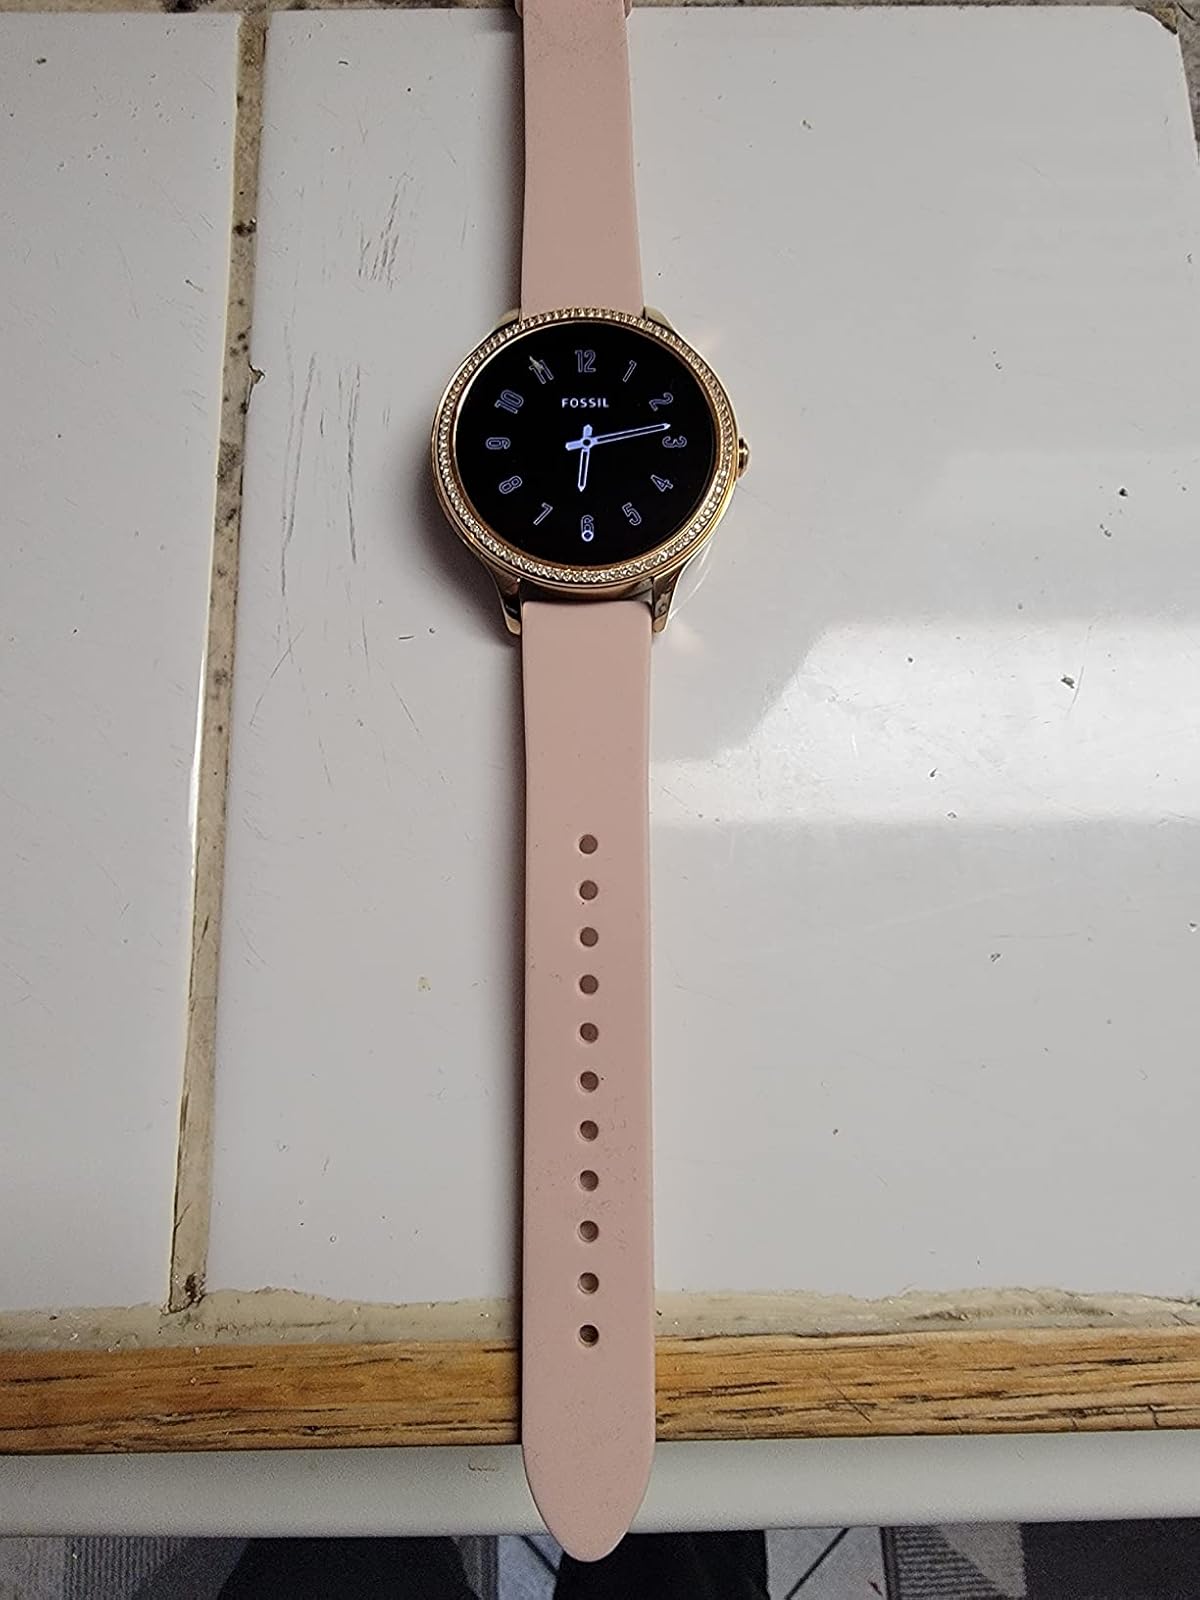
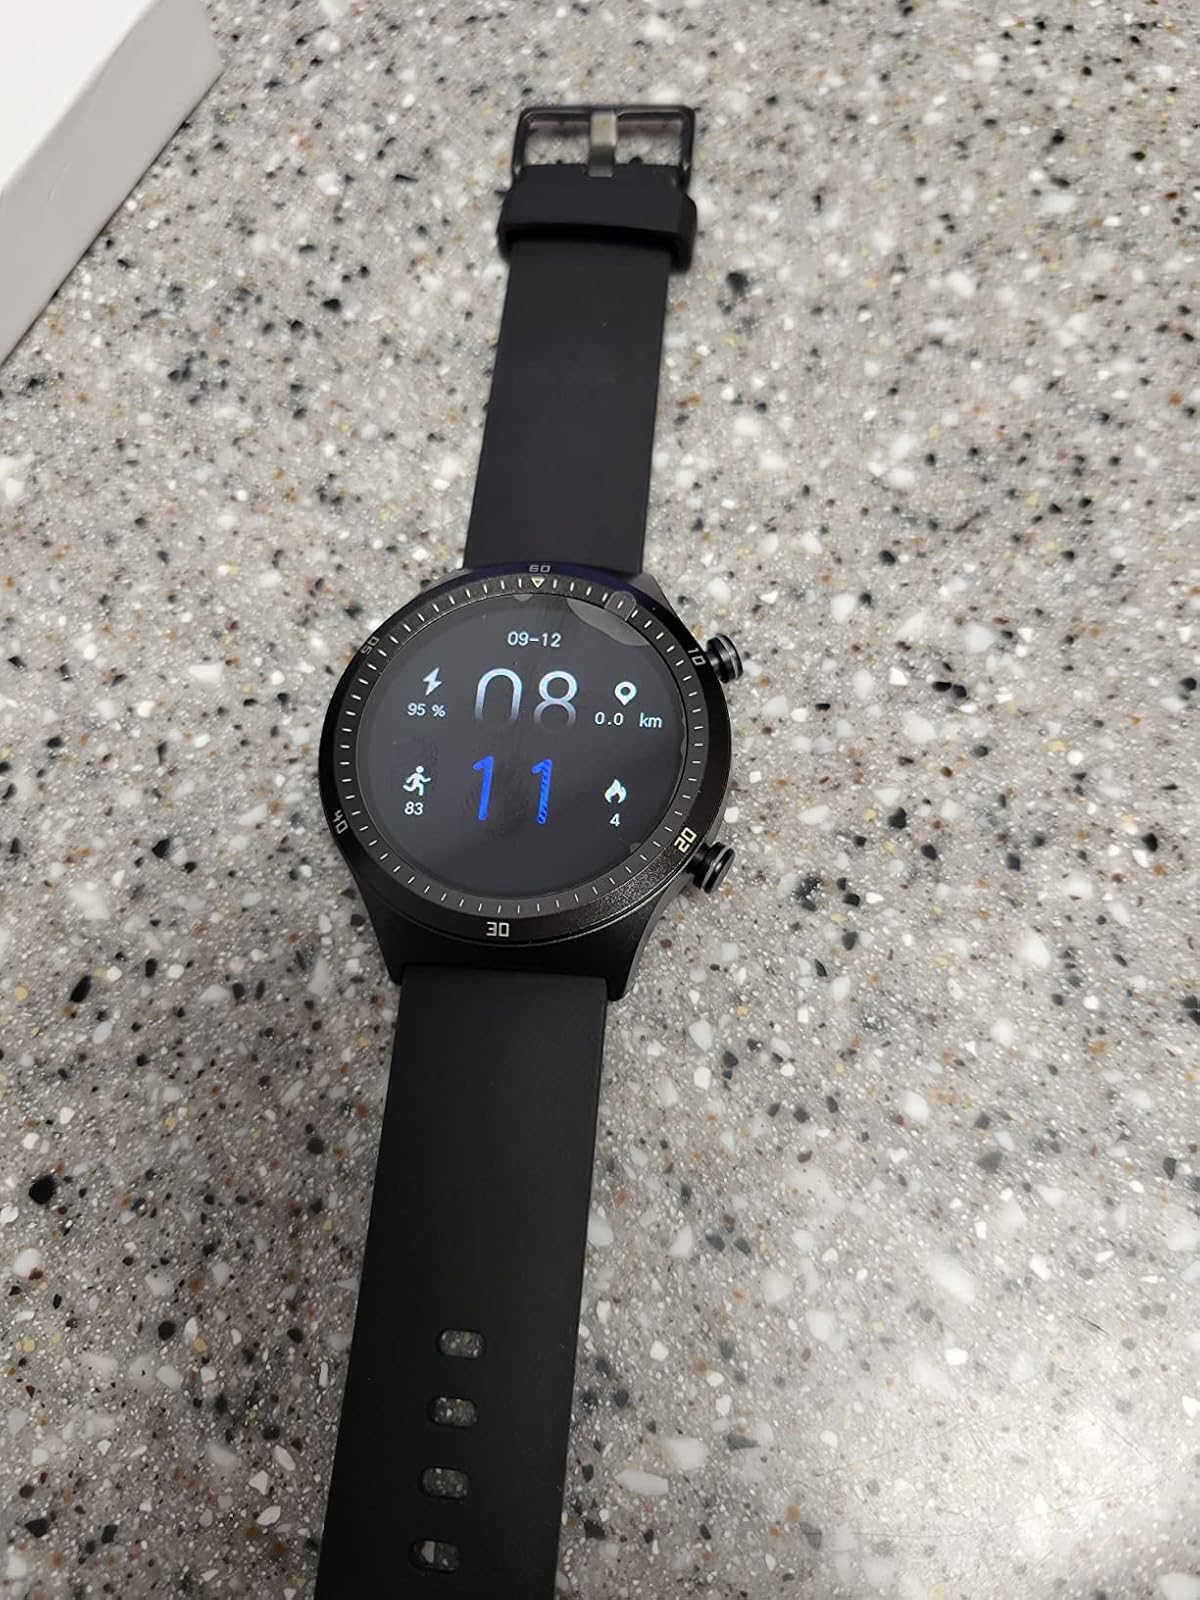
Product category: smartwatch
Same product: no